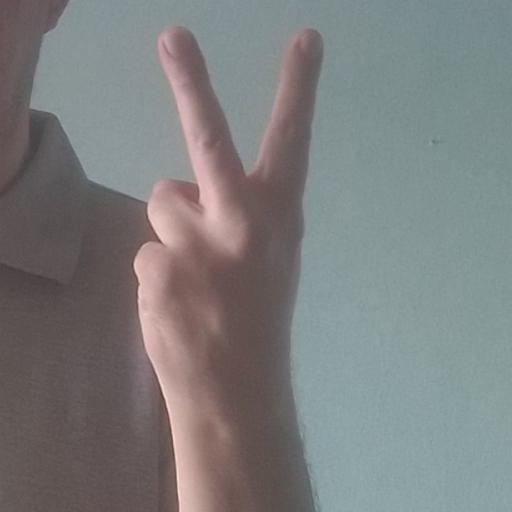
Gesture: peace_inverted